WCBS-TV

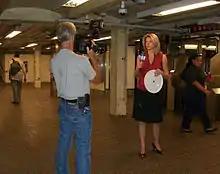
Reporter Kathryn Brown reporting on the Summer 2012 North American heat wave from the Times Square subway station on July 18, 2012.

In the February 2011 Nielsen sweeps period, WCBS-TV's 11 p.m. newscast unseated WABC-TV for first place in total households in that timeslot. WABC continued to lead in the key demographics at 11 pm. WCBS-TV quickly lost its lead at 11 p.m. after WABC-TV regained its status as No. 1 at 11 p.m. in the May 2011 sweeps. WABC-TV has since kept its No. 1 status at 11 pm. Recently, WCBS-TV has fallen back to third place due to an increase in ratings at WNBC.